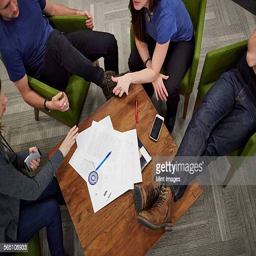
overhead view of a meeting of people seated around a low table .